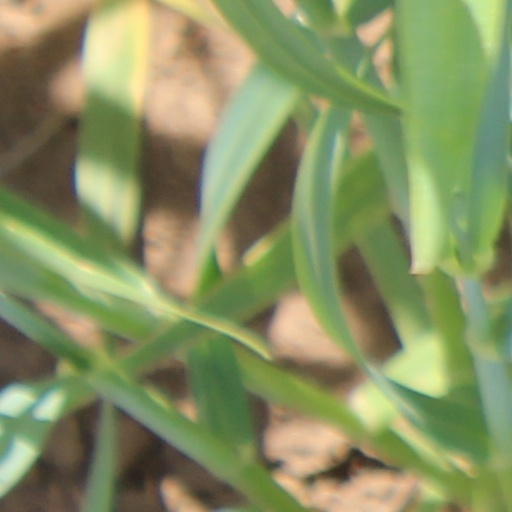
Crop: wheat